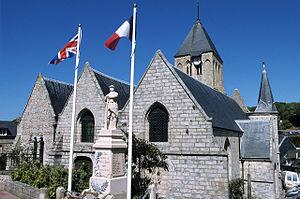
Église Saint-Martin de Veules-les-Roses et le monument aux morts de la guerre 1914-1918.)
L'église de Veules-les-Roses est placée sous le vocable de saint Martin.
Certains édifices religieux, tels que des églises de petites communes, possèdent une ou des horloges installées non au centre de leur clocher, mais sur son bord. Les raisons semblent en avoir été d'ordre technique ou économique.